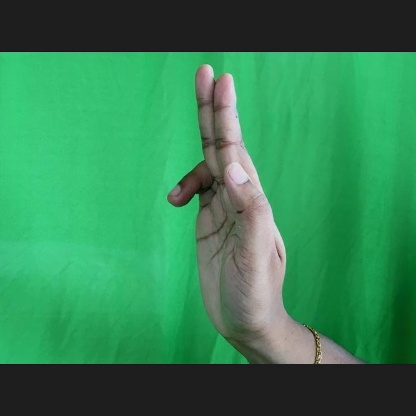
Mudra: Ardhapathaka